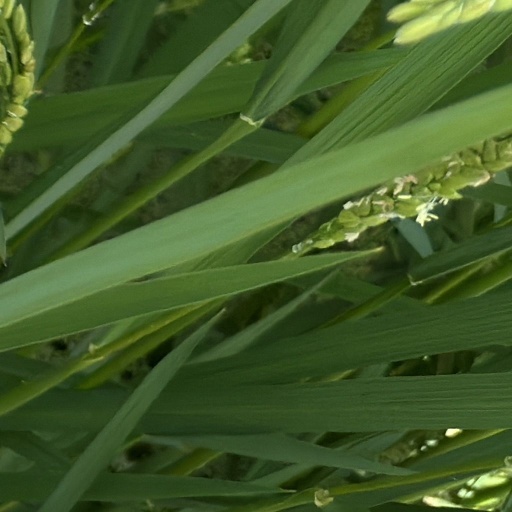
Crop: rice